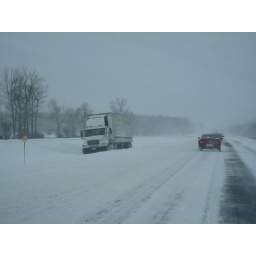
cars and trucks on the side of the road and in ditches during a blizzard